Tu Books

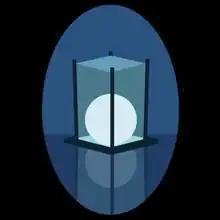
Logo

Tu Books is a young adult and middle grade publishing imprint of Lee & Low Books. The company was founded by Stacy Whitman in 2009 as Tu Publishing before being acquired by Lee & Low in 2010. It focuses on publishing works featuring diverse characters and works written by diverse writers. Since 2012, it has administered the New Visions Award to recognize new talent in the field.